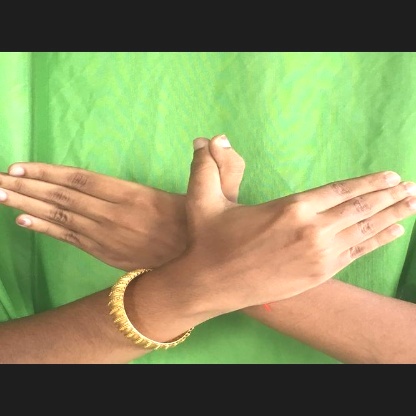
Mudra: Garuda